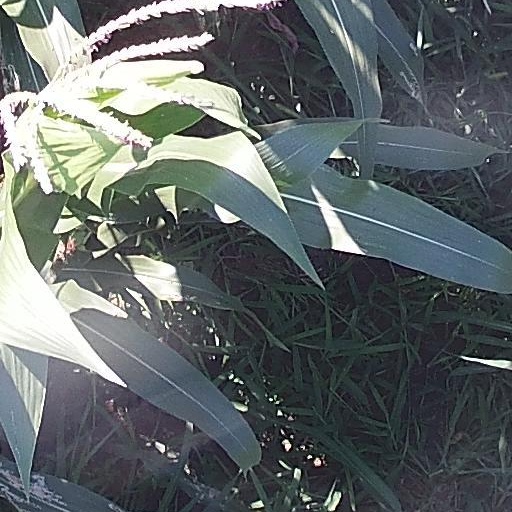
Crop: maize; corn